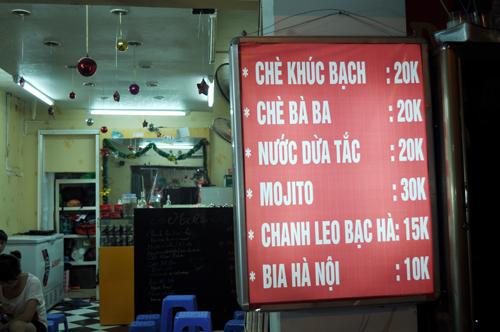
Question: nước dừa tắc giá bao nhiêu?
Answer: nước dừa tắc giá 20 k